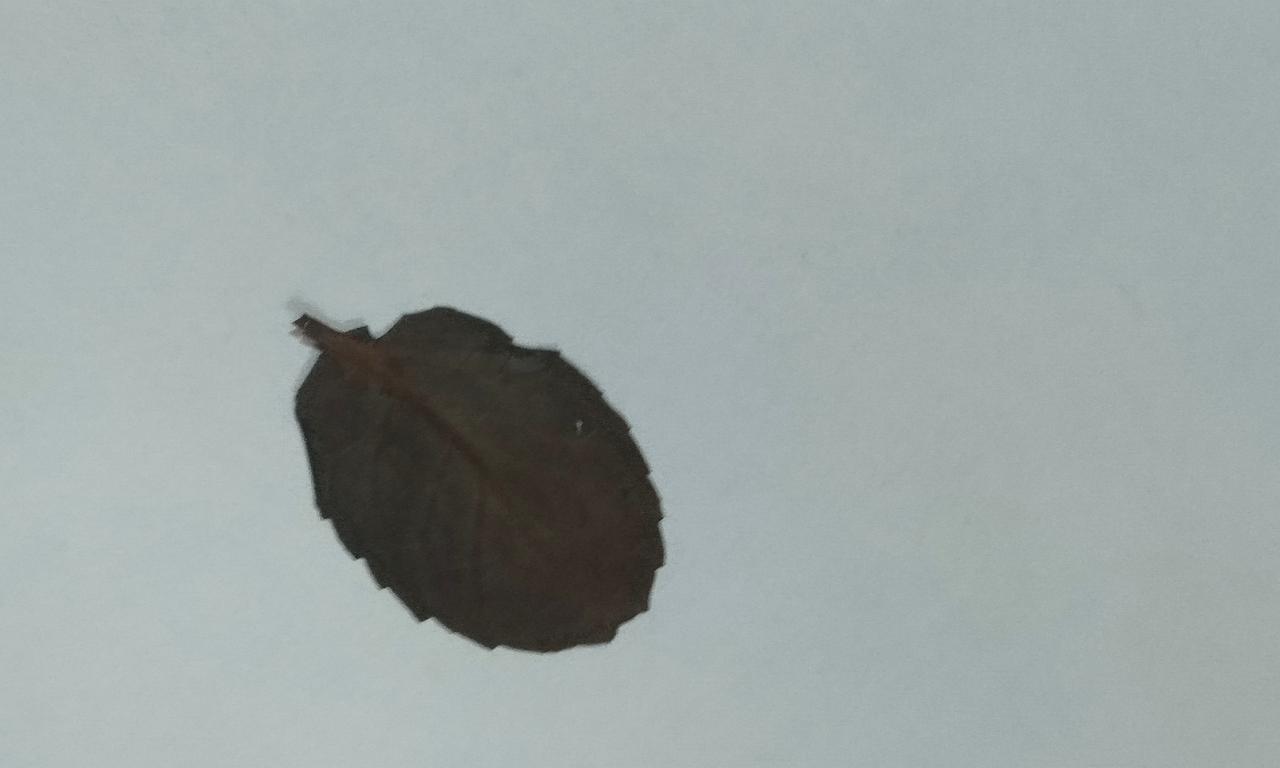
Label: Dried